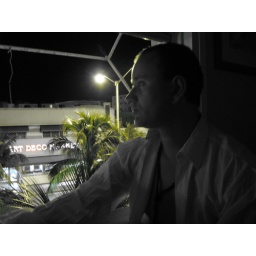
Black and white profile man in window South Beach Miami